Beena Paul

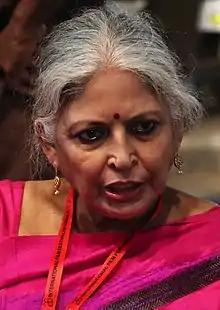
Bina Paul in 26th IFFK

Bina got a break as an editor with G. Aravindan's "The Seer Who Walks Alone" (1985), a documentary on Jiddu Krishnamurti. She went on to work in a few documentaries including Rajiv Vijay Raghavan's "Sister Alphonsa of Bharananganam" (1986), which won the Best Biographical Film at the 34th National Film Awards. She made her feature film debut with John Abraham's "Amma Ariyan" (1986). Her other films include "Padippura" (1989), "Janmadinam" (1997), "Agnisakshi" (1999). Her work in Revathi's "Mitr, My Friend" (2002), which had an all-woman crew, won her her first National Film Award. The following year, she was awarded another National Film Award for the non-feature film "Unni". She has also worked in television and has been the recipient of three Kerala State Television Award for Best Editor.